Monster High

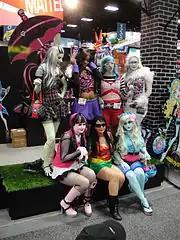
A group of people cosplaying as Monster High characters at San Diego Comic-Con 2011

Mattel began conceptualizing the Monster High franchise in 2007; the company filed for a trademark of the name "Monster High" in October of that year. Garrett Sander—then a packaging designer at Mattel—and his twin brother Darren went shopping with young girls one day, where they noticed that the young girls were into goth fashion. This served as inspiration for creating a toy brand with a dark aesthetic. Darren was involved with the early concepts for the brand; he came up with the slogan "(Where) Freaky Just Got Fabulous!". He also remarked that because the characters were monsters, they had more freedom to do things that ordinary kids could not do. Other inspirations for the brand include children's interests in Tim Burton and Lady Gaga.